Russian River State Marine Reserve and Russian River State Marine Conservation Area

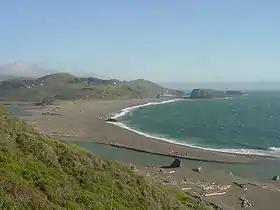
The mouth of the Russian River

The areas are two of the 22 marine protected areas adopted by the California Department of Fish and Wildlife in August 2009, during the second phase of the Marine Life Protection Act Initiative. The MLPAI is a collaborative public process to create a statewide network of protected areas along California's coastline.